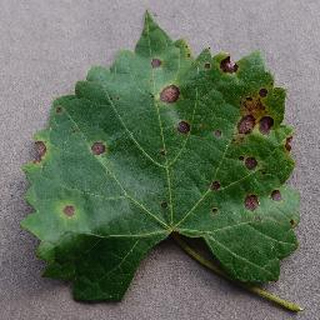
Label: grape_black_rot